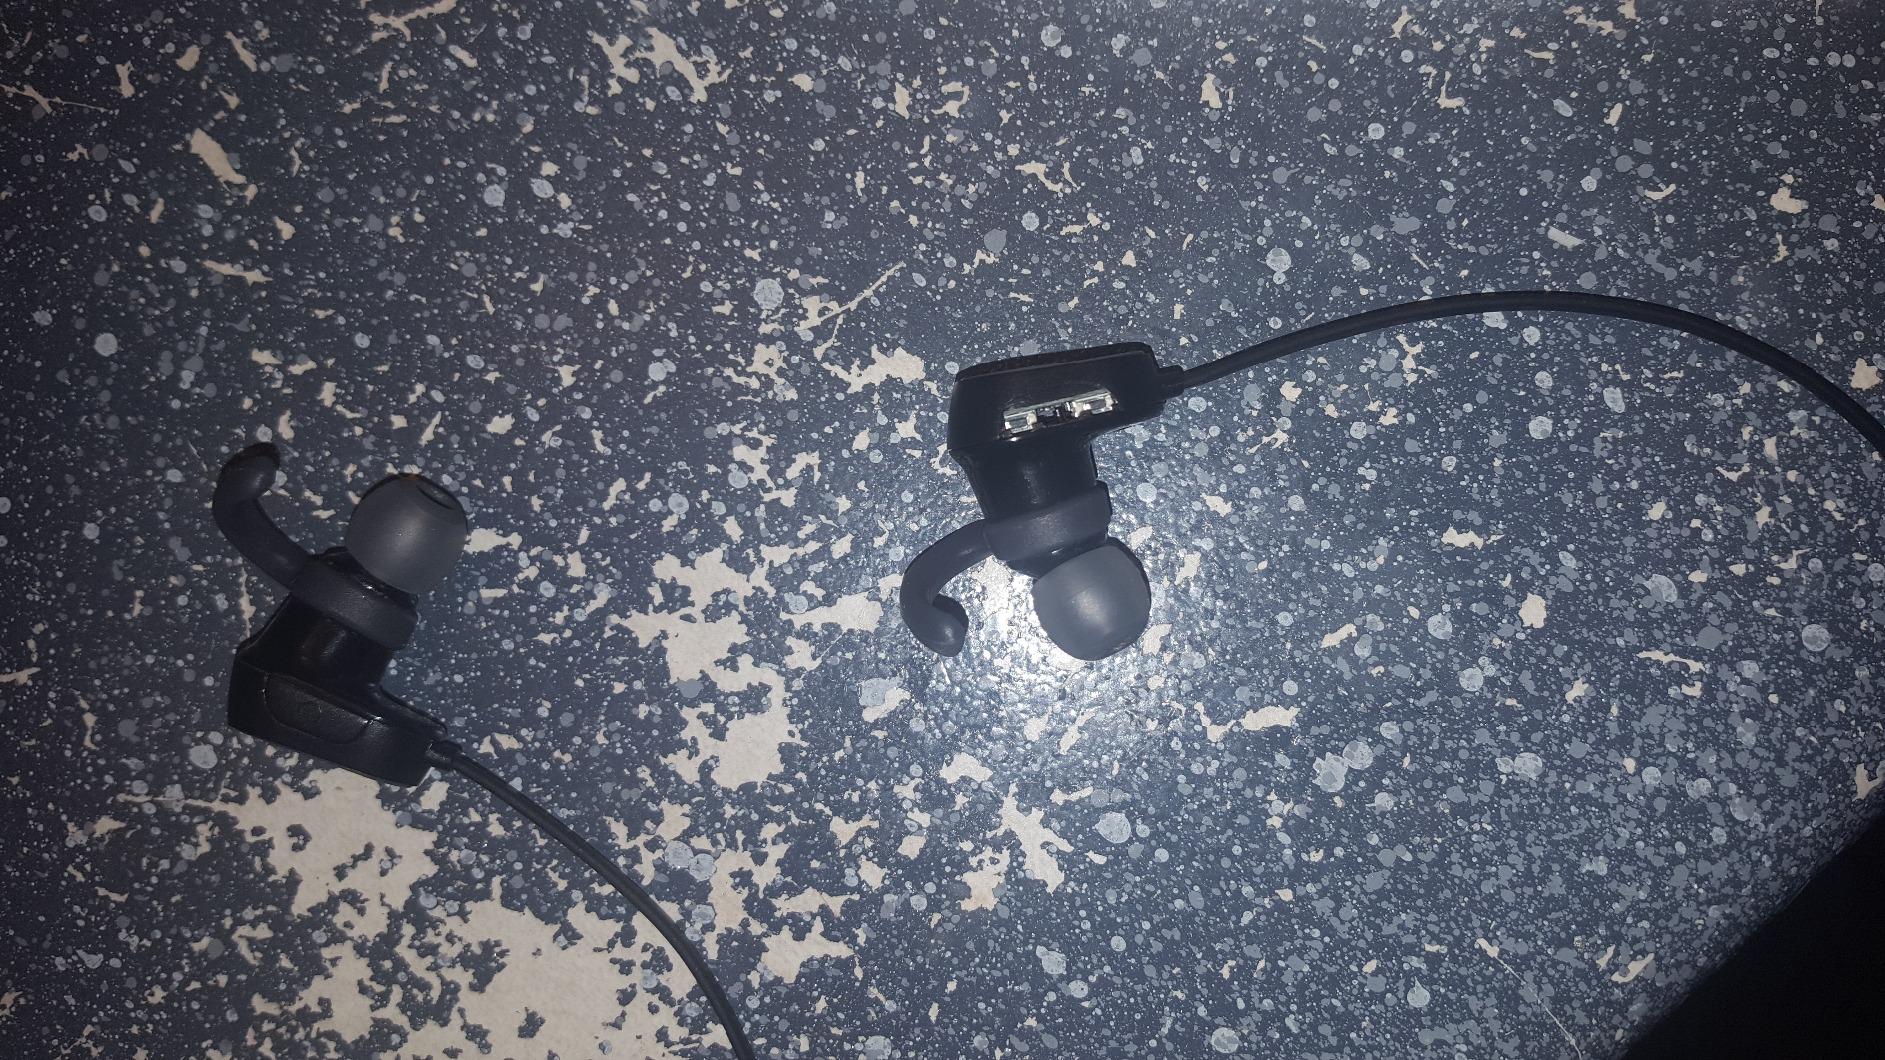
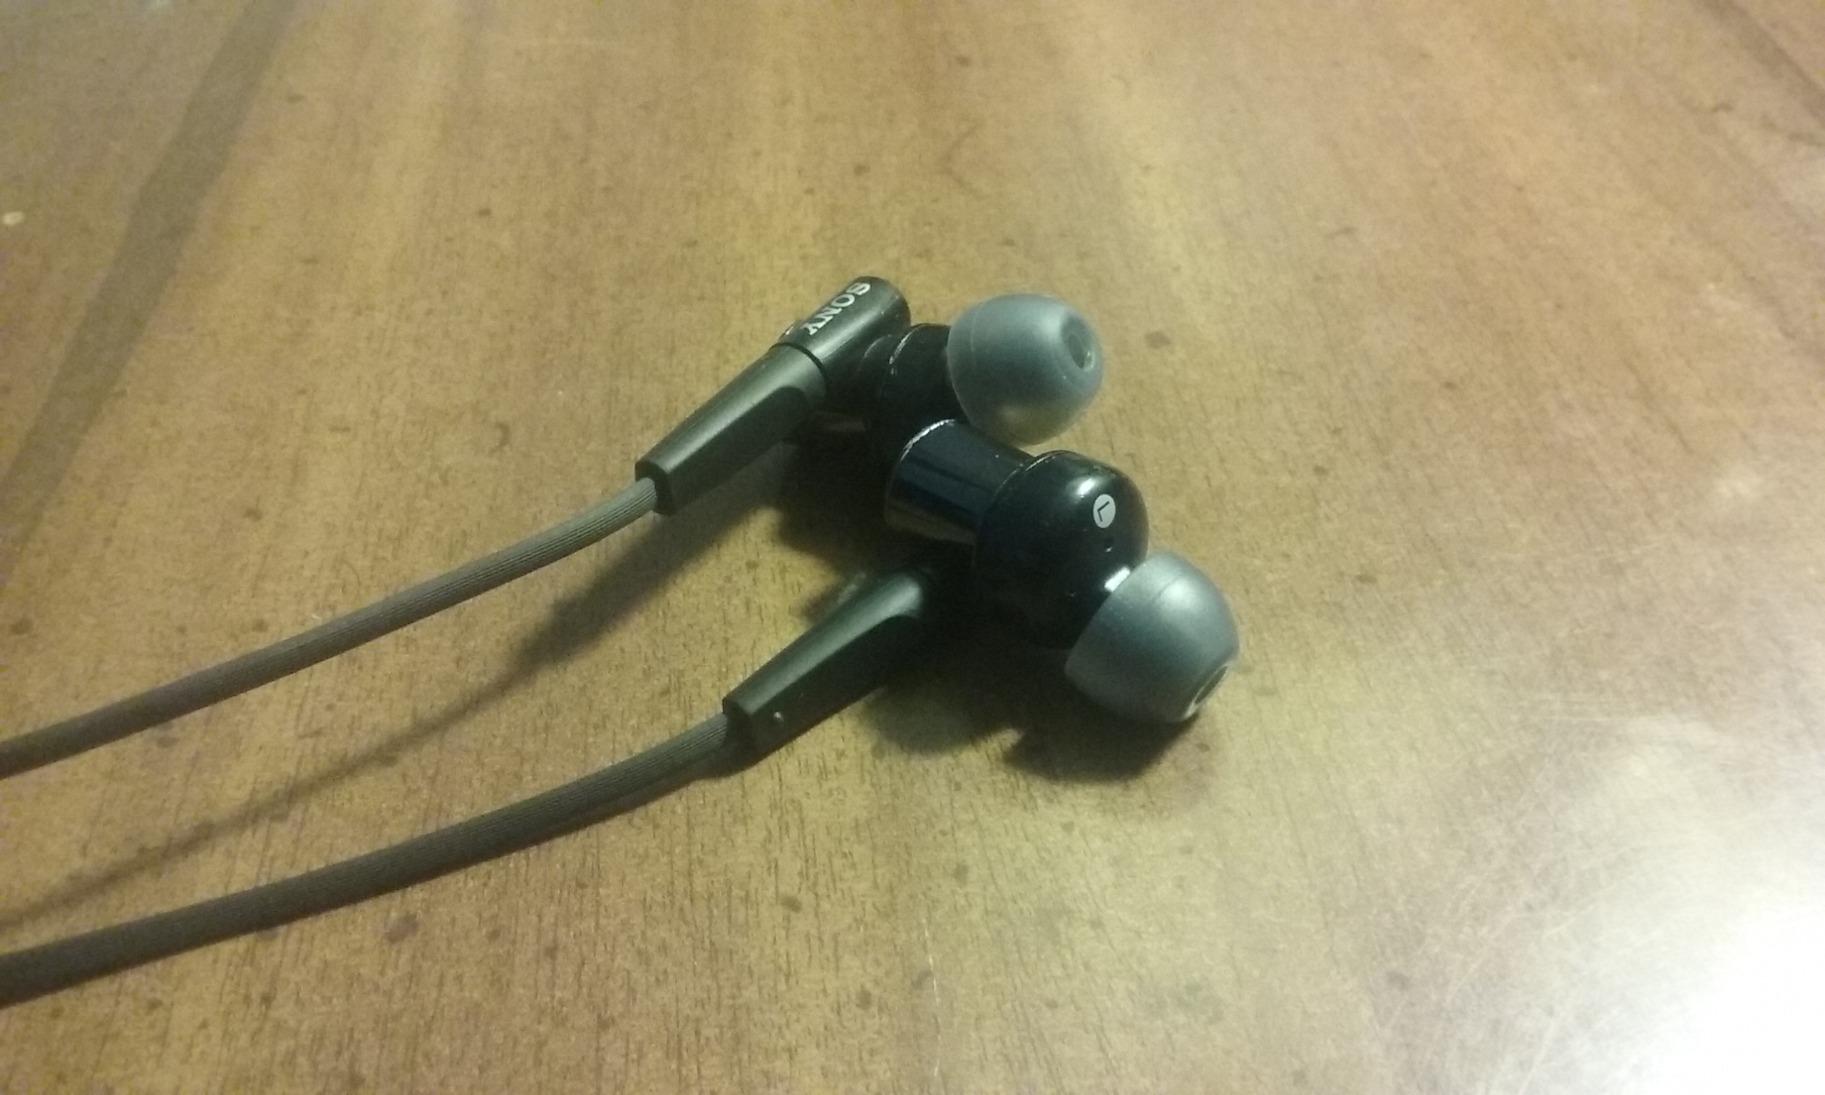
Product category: headphones
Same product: no